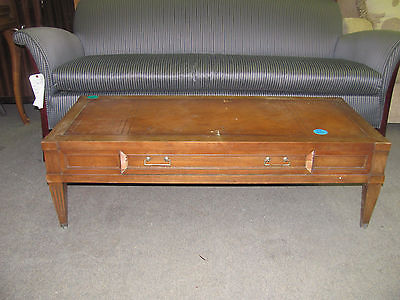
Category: table